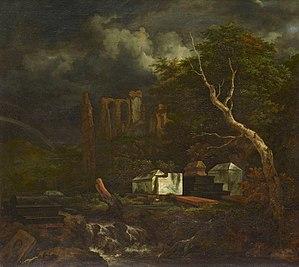
Le Cimetière juif est une huile sur toile de Jacob van Ruisdael composée vers 1655 et conservée au Detroit Institute of Arts.